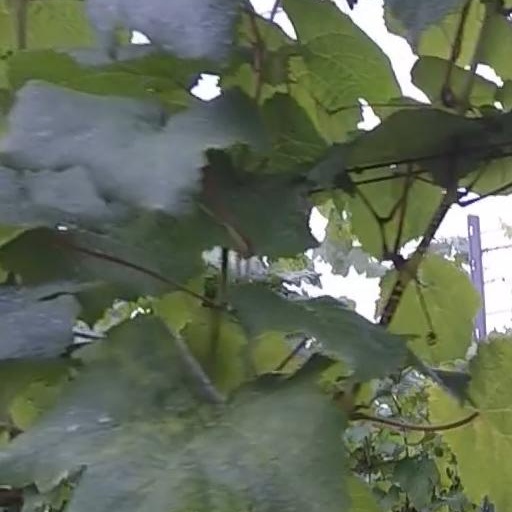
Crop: grape